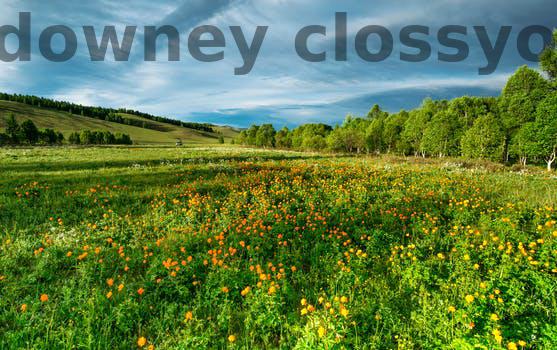
Label: Watermark